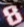
Number: 8